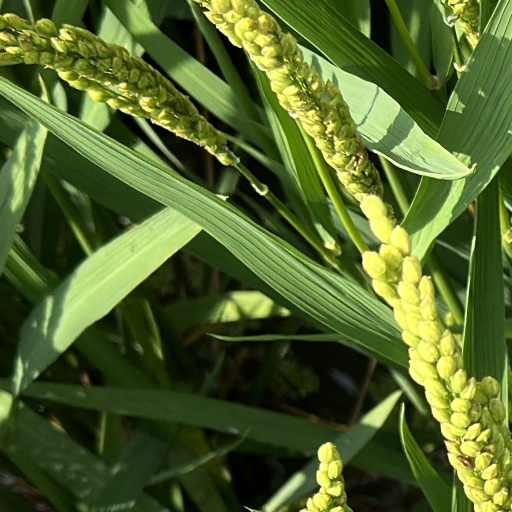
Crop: rice